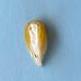
Maize quality: Bad